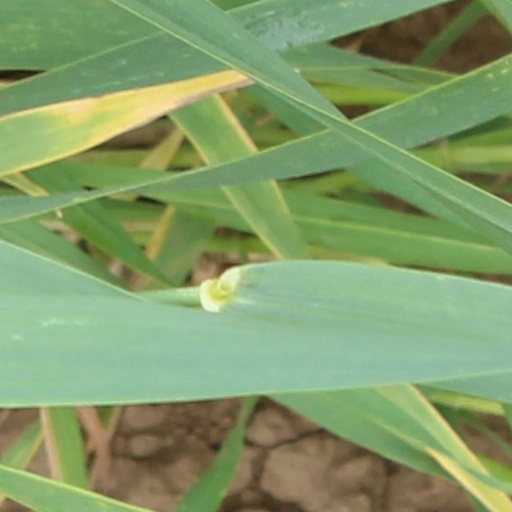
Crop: wheat